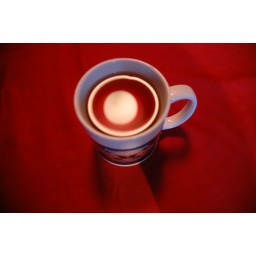
an overhead lamp reflects in a cup of coffee